Idomeneus (son of Deucalion)

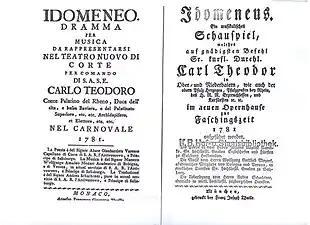
Italian and German title pages of the original libretto of Mozart's opera, Idomeneo

A later tradition, preserved by Servius the Grammarian in a commentary on Virgil's "Aeneid", continues the story as follows: after the war, Idomeneus's ship hit a terrible storm. He promised Poseidon that he would sacrifice the first living thing he saw when he returned home if Poseidon would save his ship and crew. The first living thing was his son, whom Idomeneus duly sacrificed. The gods were angry at Idomeneus's murder of his own son and sent a plague to Crete. The Cretans sent him into exile in Calabria (ancient name of the Salento in Apulia), Italy and then Colophon in Asia Minor where he died. According to Marcus Terrentius Varro, the gens Salentini descended from Idomeneus, who had sailed from Crete to Illyria, and then together with Illyrians and Locrians from Illyria to Salento, see Grecìa Salentina.